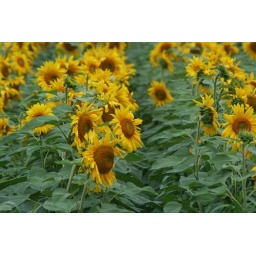
A huge field of Sunflowers in Canada. A butterfly is landimg on one of them